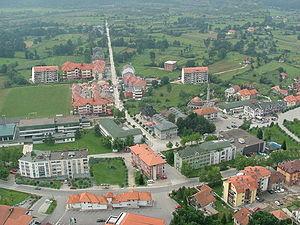
Vue générale de Kalesija, Bosnie-Herzégovine
Kalesija est une ville et une municipalité de Bosnie-Herzégovine située dans le canton de Tuzla et dans la Fédération de Bosnie-et-Herzégovine. Selon les premiers résultats du recensement bosnien de 2013, la ville intra muros compte 2 220 habitants et la municipalité 36 748.